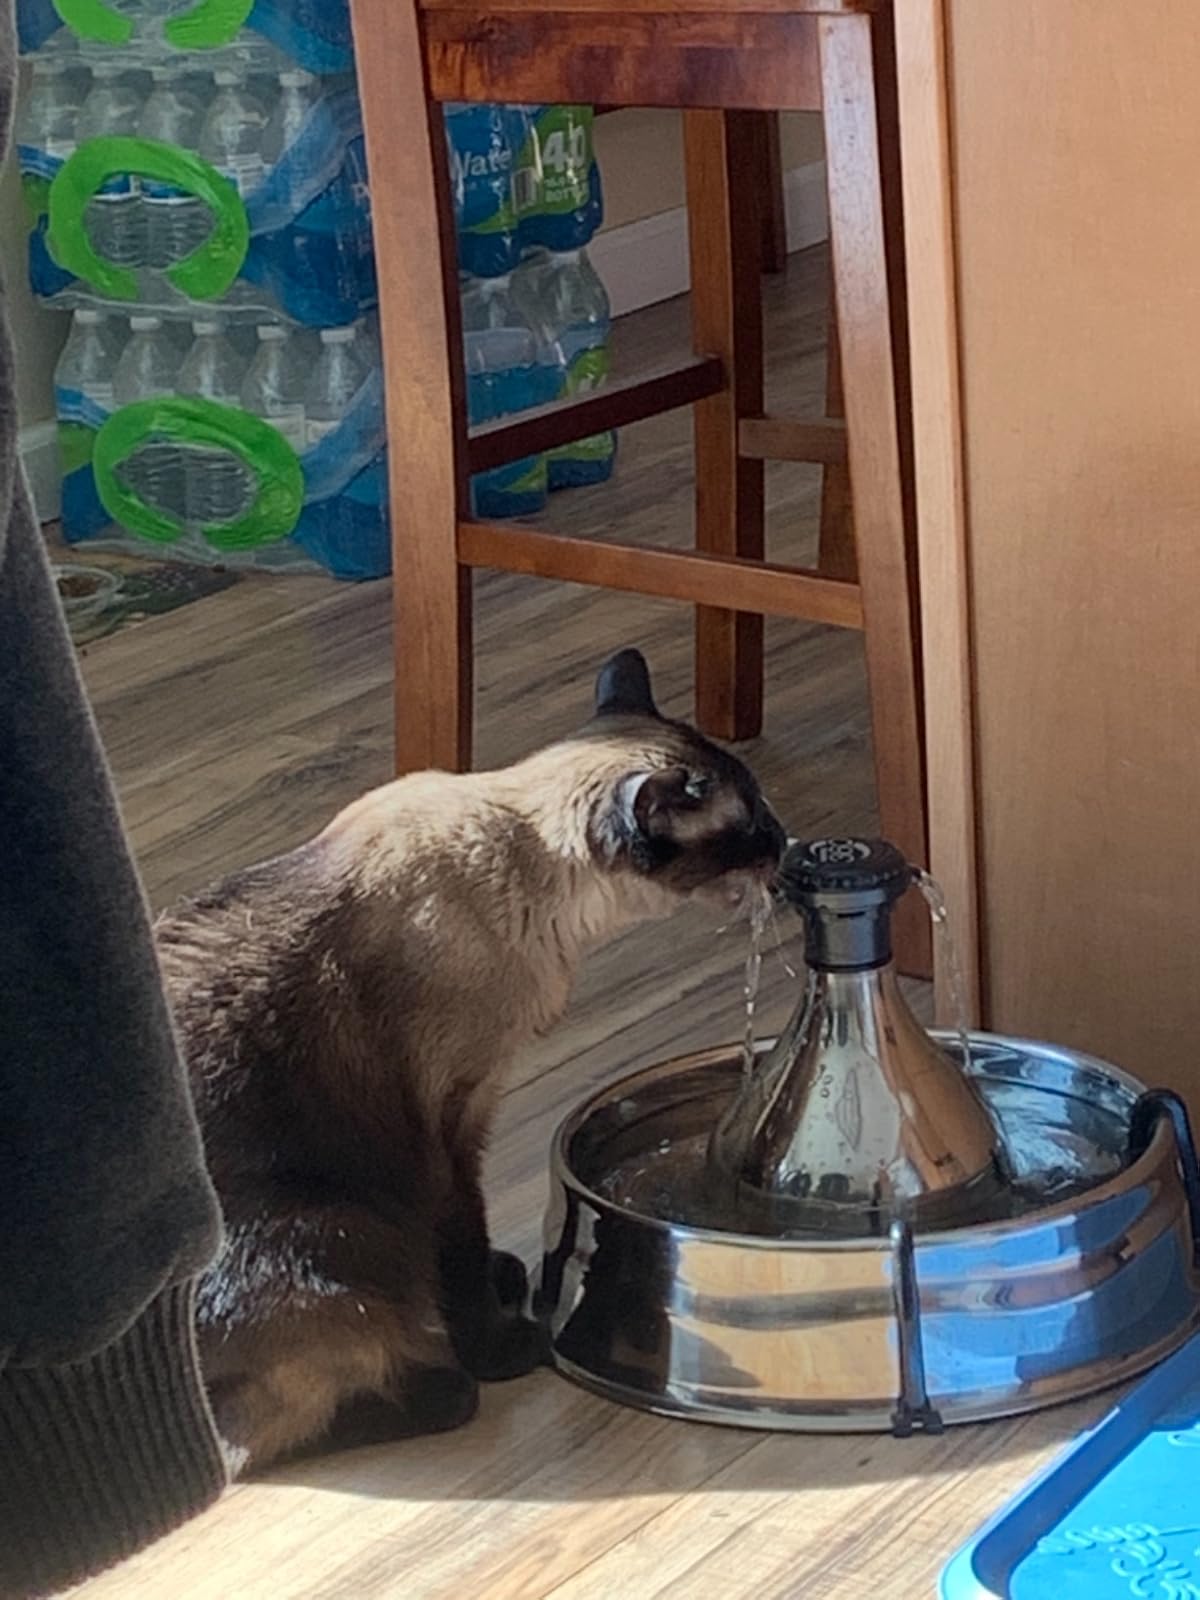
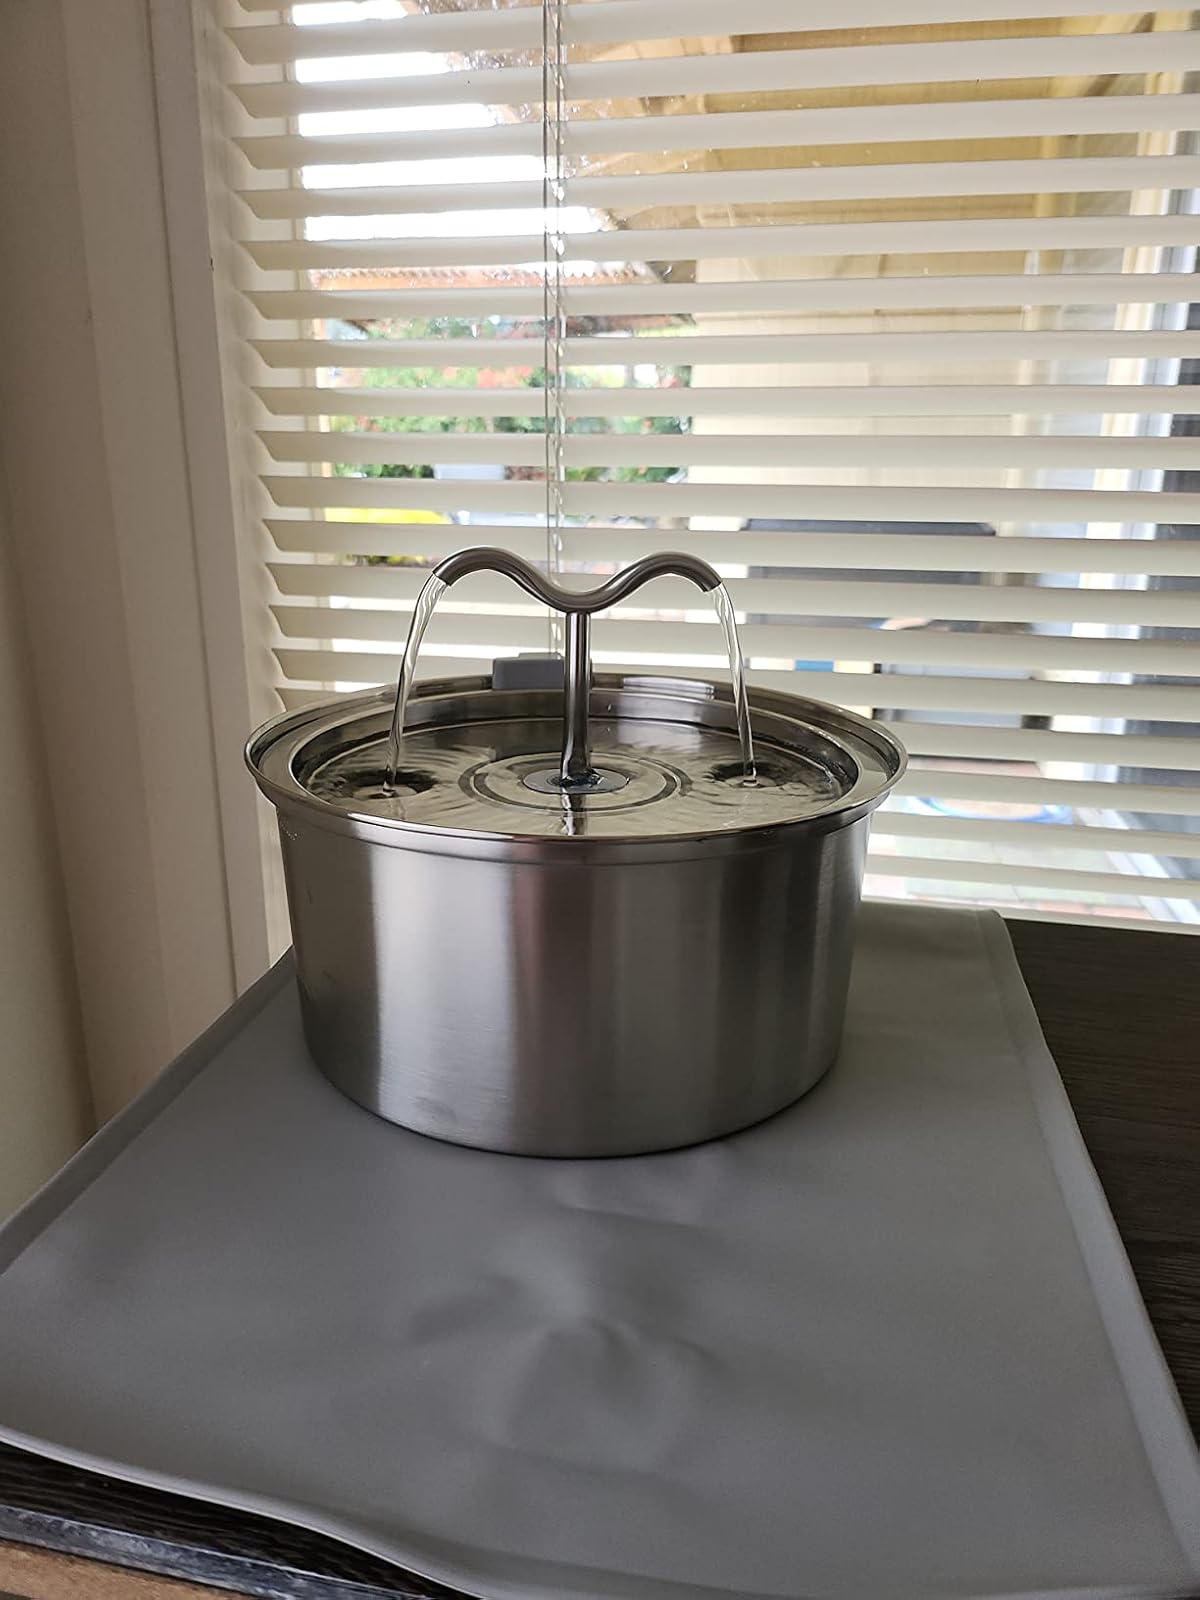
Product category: items_bowl
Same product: no